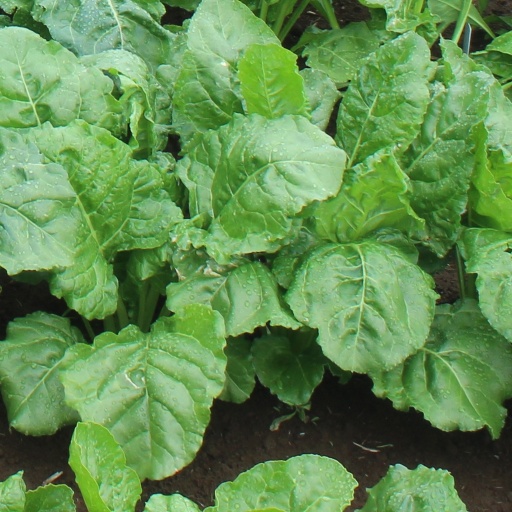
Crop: sugar beet